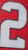
Number: 2